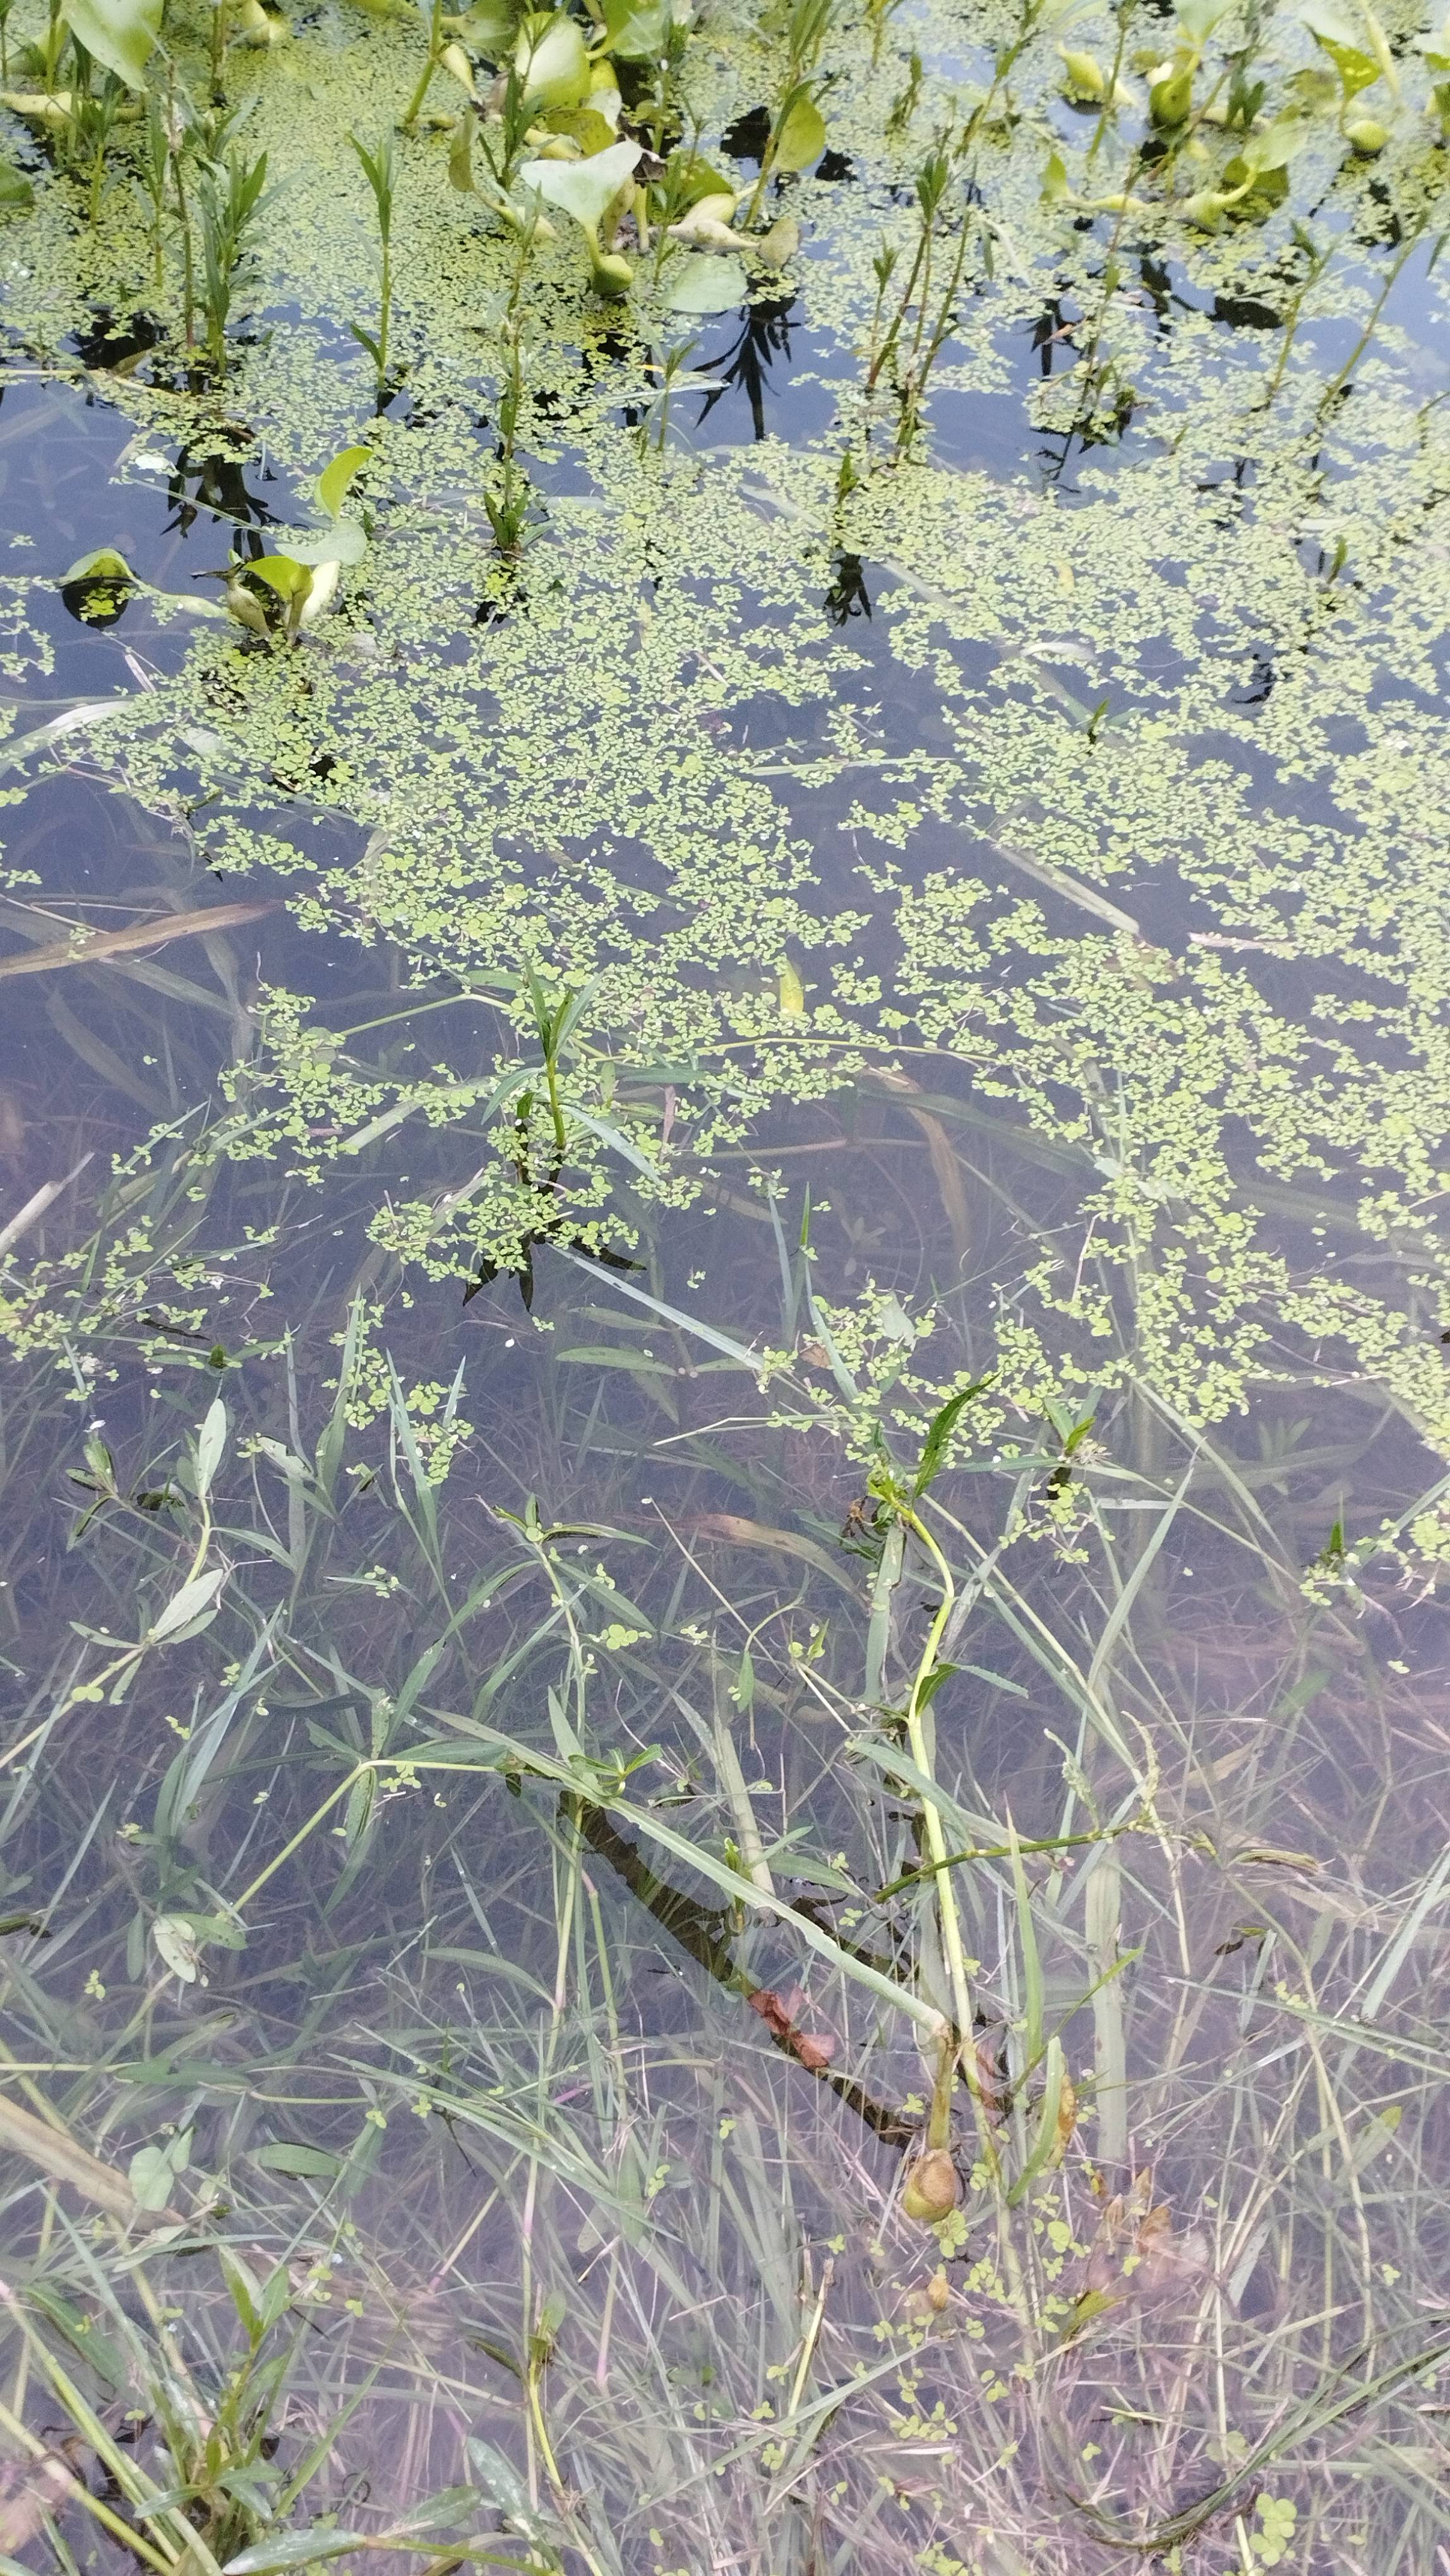
Species: Common Duckweeds (Lemna minor)